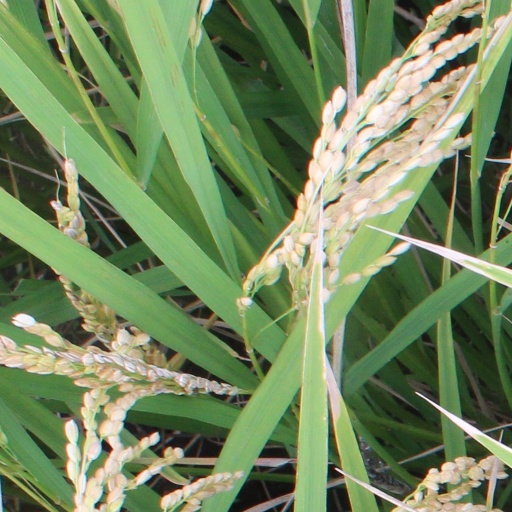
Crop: rice